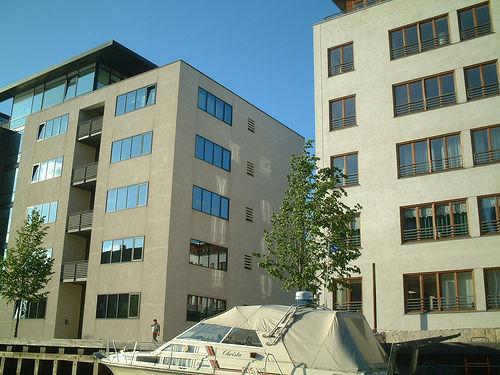
Weather: sun or clear